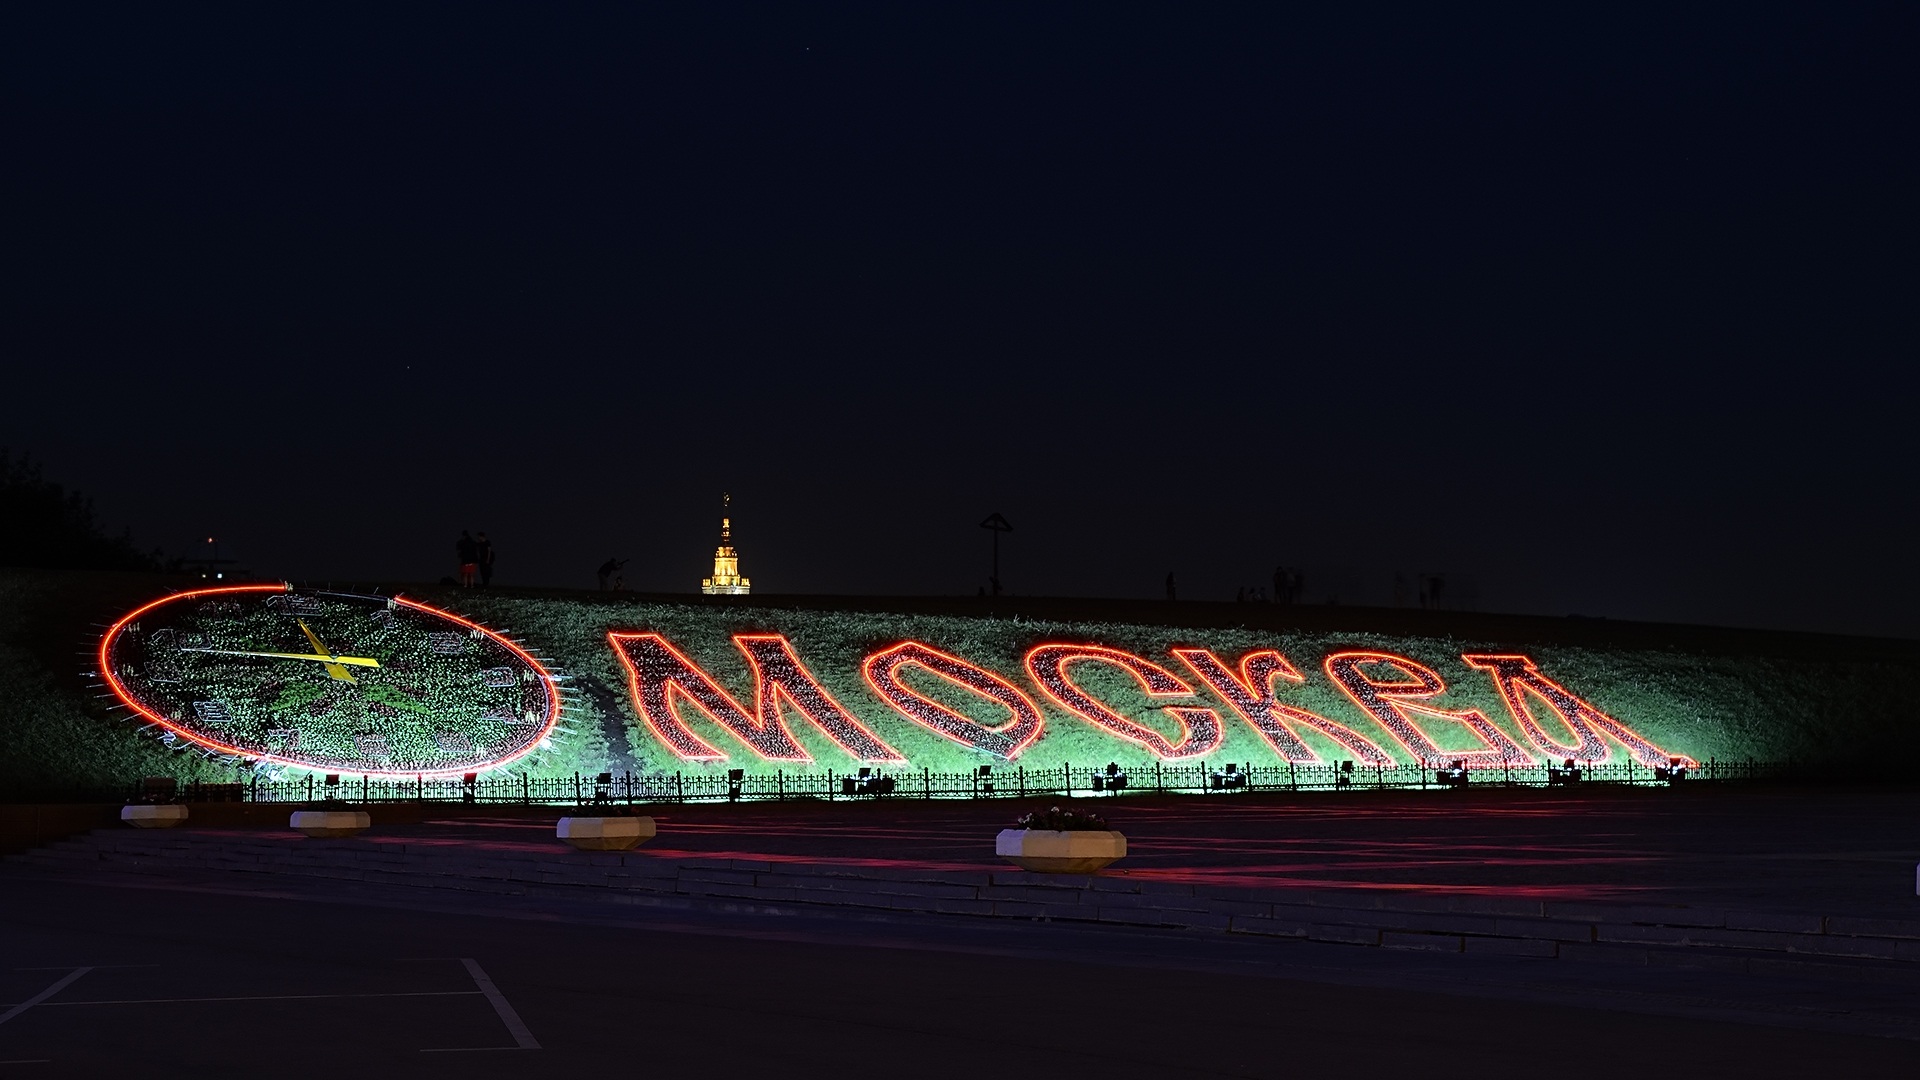
light, night, evening, reflection, darkness, signage, lighting, stadium, neon, neon sign, moscow, russia, shape, atmosphere of earth, sport venue, poklonnaya gora